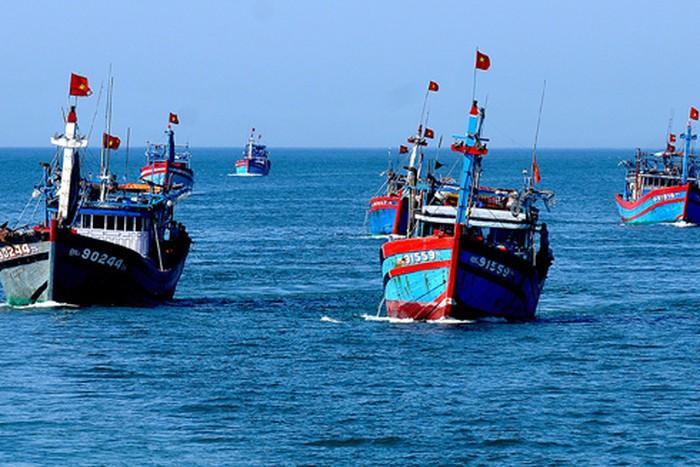
bầu trời trên biển thì trong xanh